Lancia Borgo San Paolo Plant

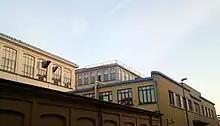

The Lancia Borgo San Paolo Plant was the first manufacturing plant of Italian automobile company Lancia. The plant manufactured Lancia's first vehicle models, and housed the company's central offices for more than five decades.